State of East Indonesia

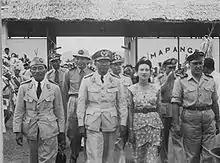
President Tjokorda Gdé Raka Soekawati of the State of East Indonesia and his wife, Gilberte Vincent, during a visit to North Celebes in 1948

Balinese nobleman Tjokorda Gdé Raka Soekawati was elected president at the Denpasar Conference that established the state, and held that position for the duration of the state's existence (24 December 1946 – 17 August 1950).